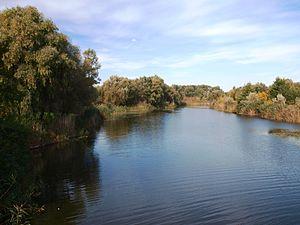
La Khorol est une rivière d'Ukraine et un affluent droit de la Psel, dans le bassin hydrographique du Dniepr.